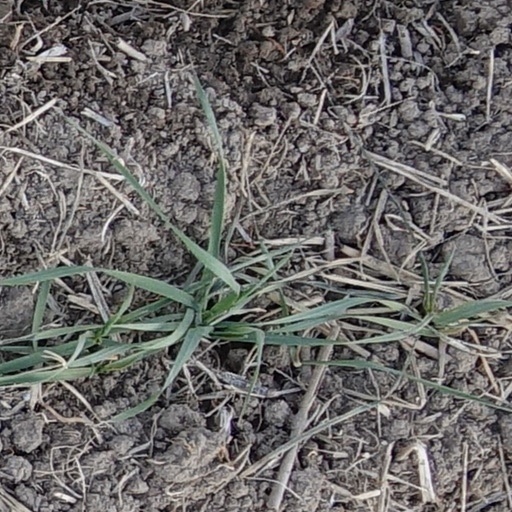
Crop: wheat